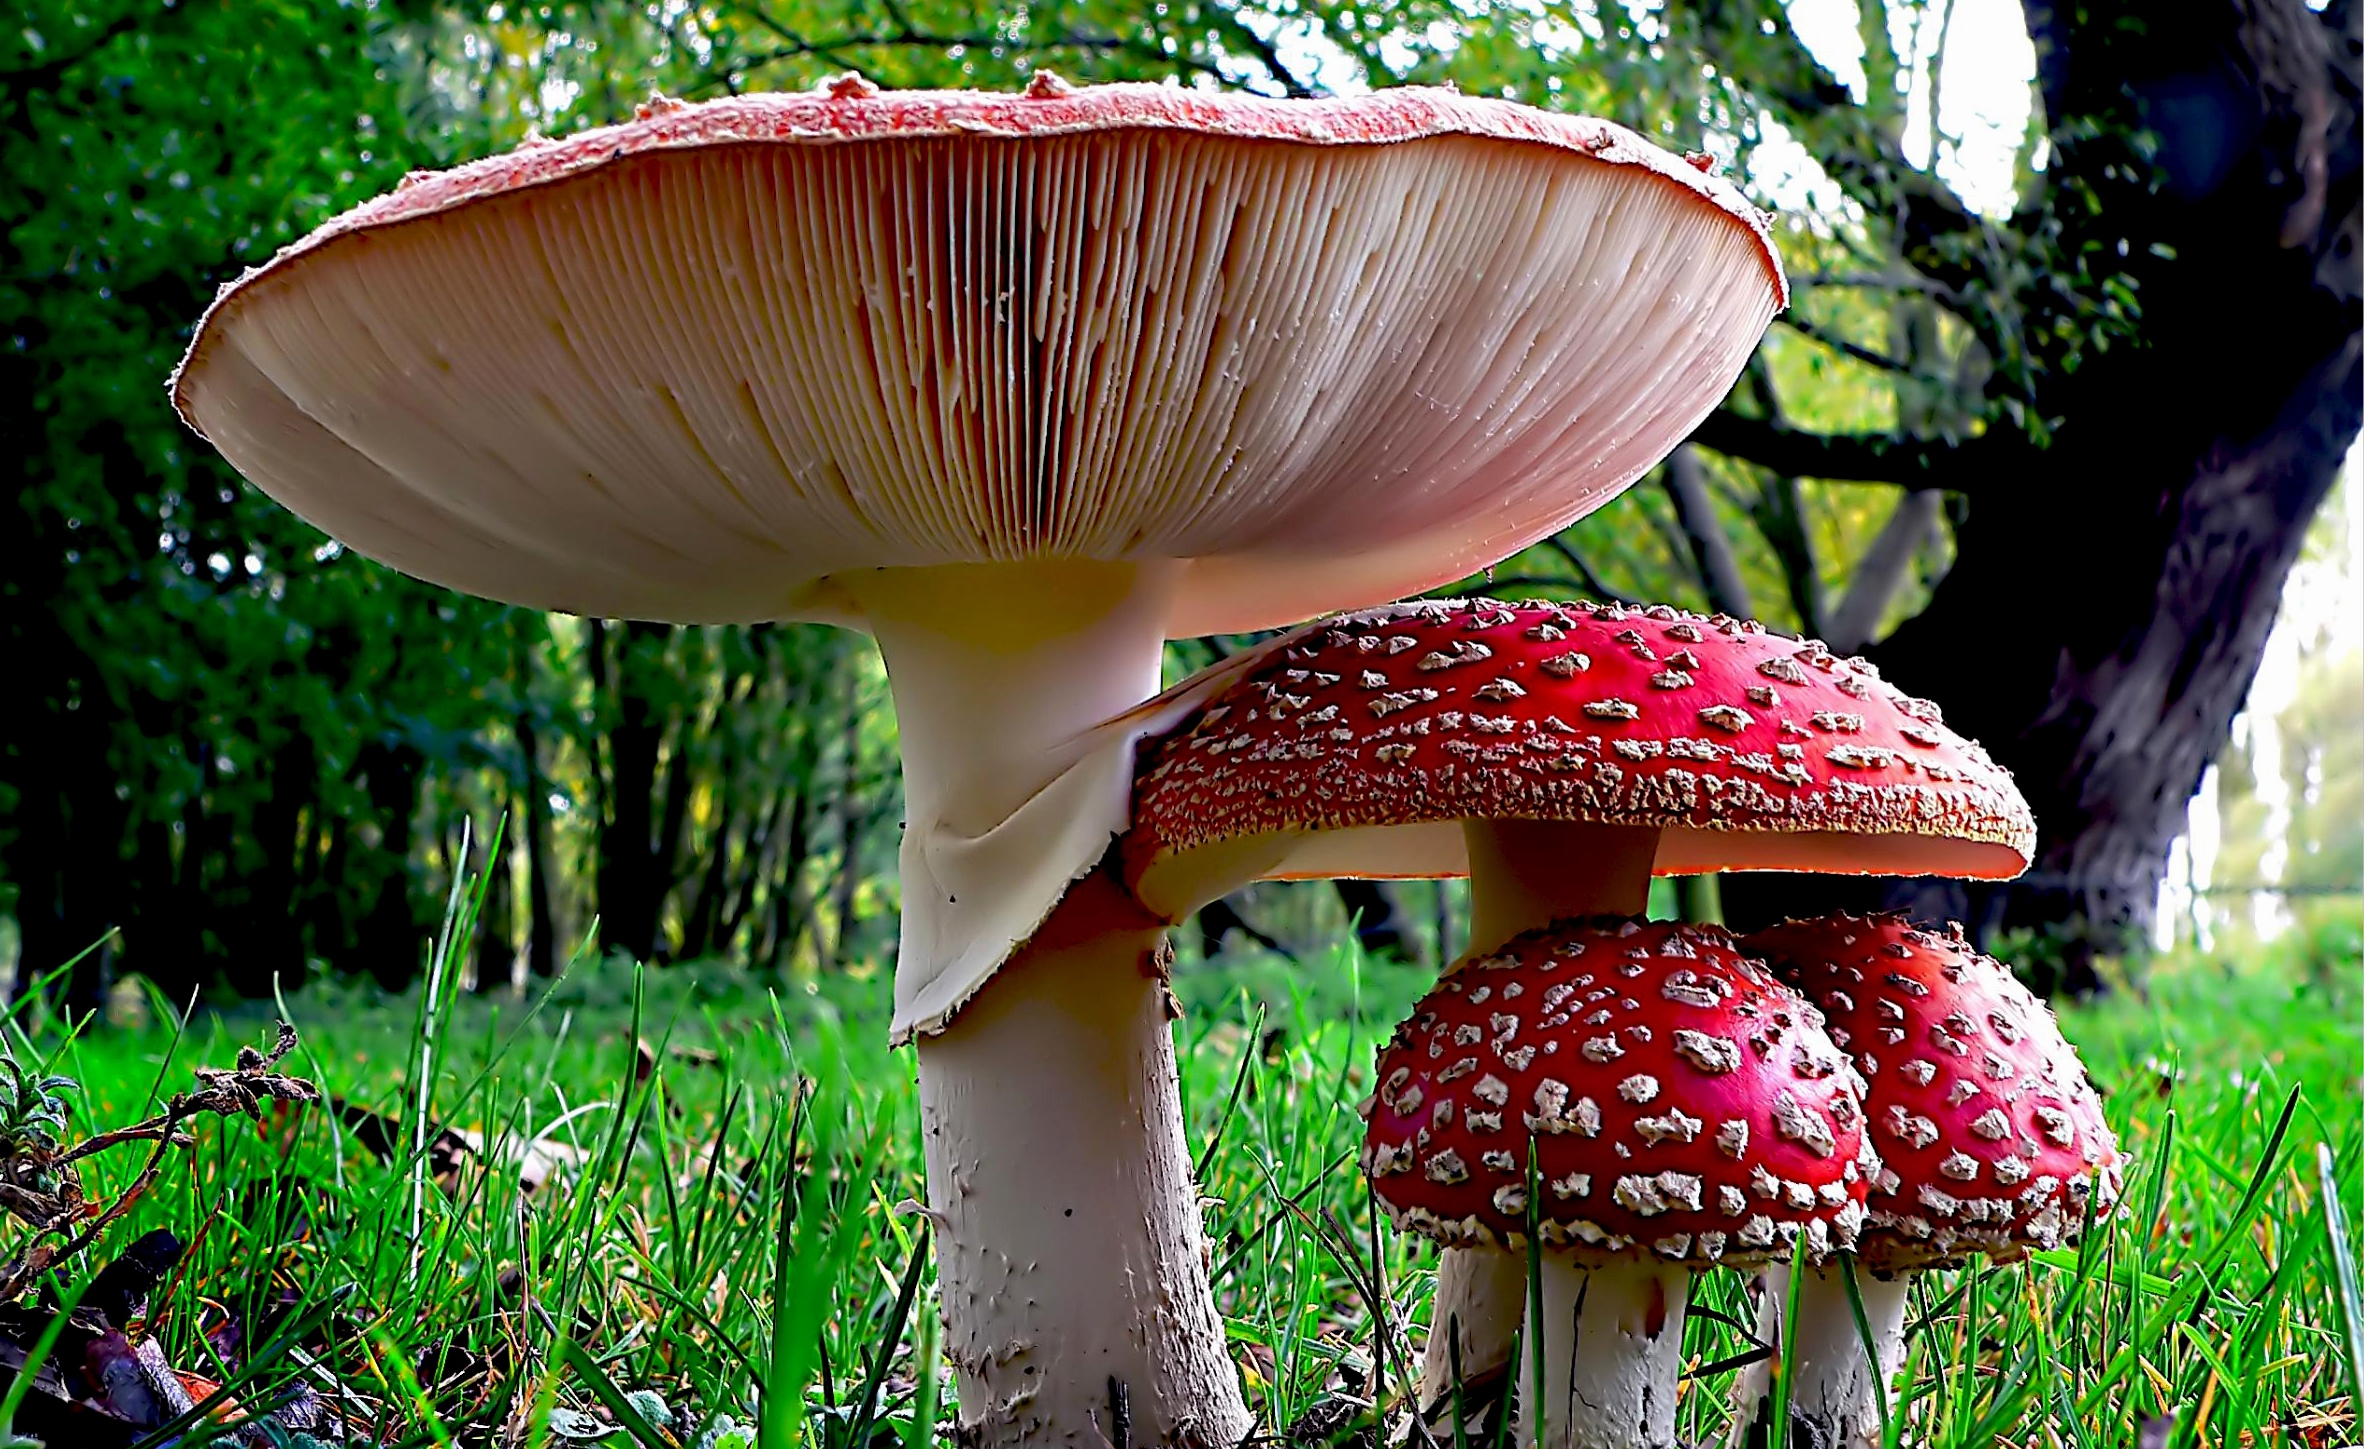
nature, forest, leaf, flower, red, autumn, botany, mushroom, flora, fungus, fungi, woodland, lumixfz200, agaric, bolete, tropics, edible mushroom, medicinal mushroom, agaricaceae, penny bun